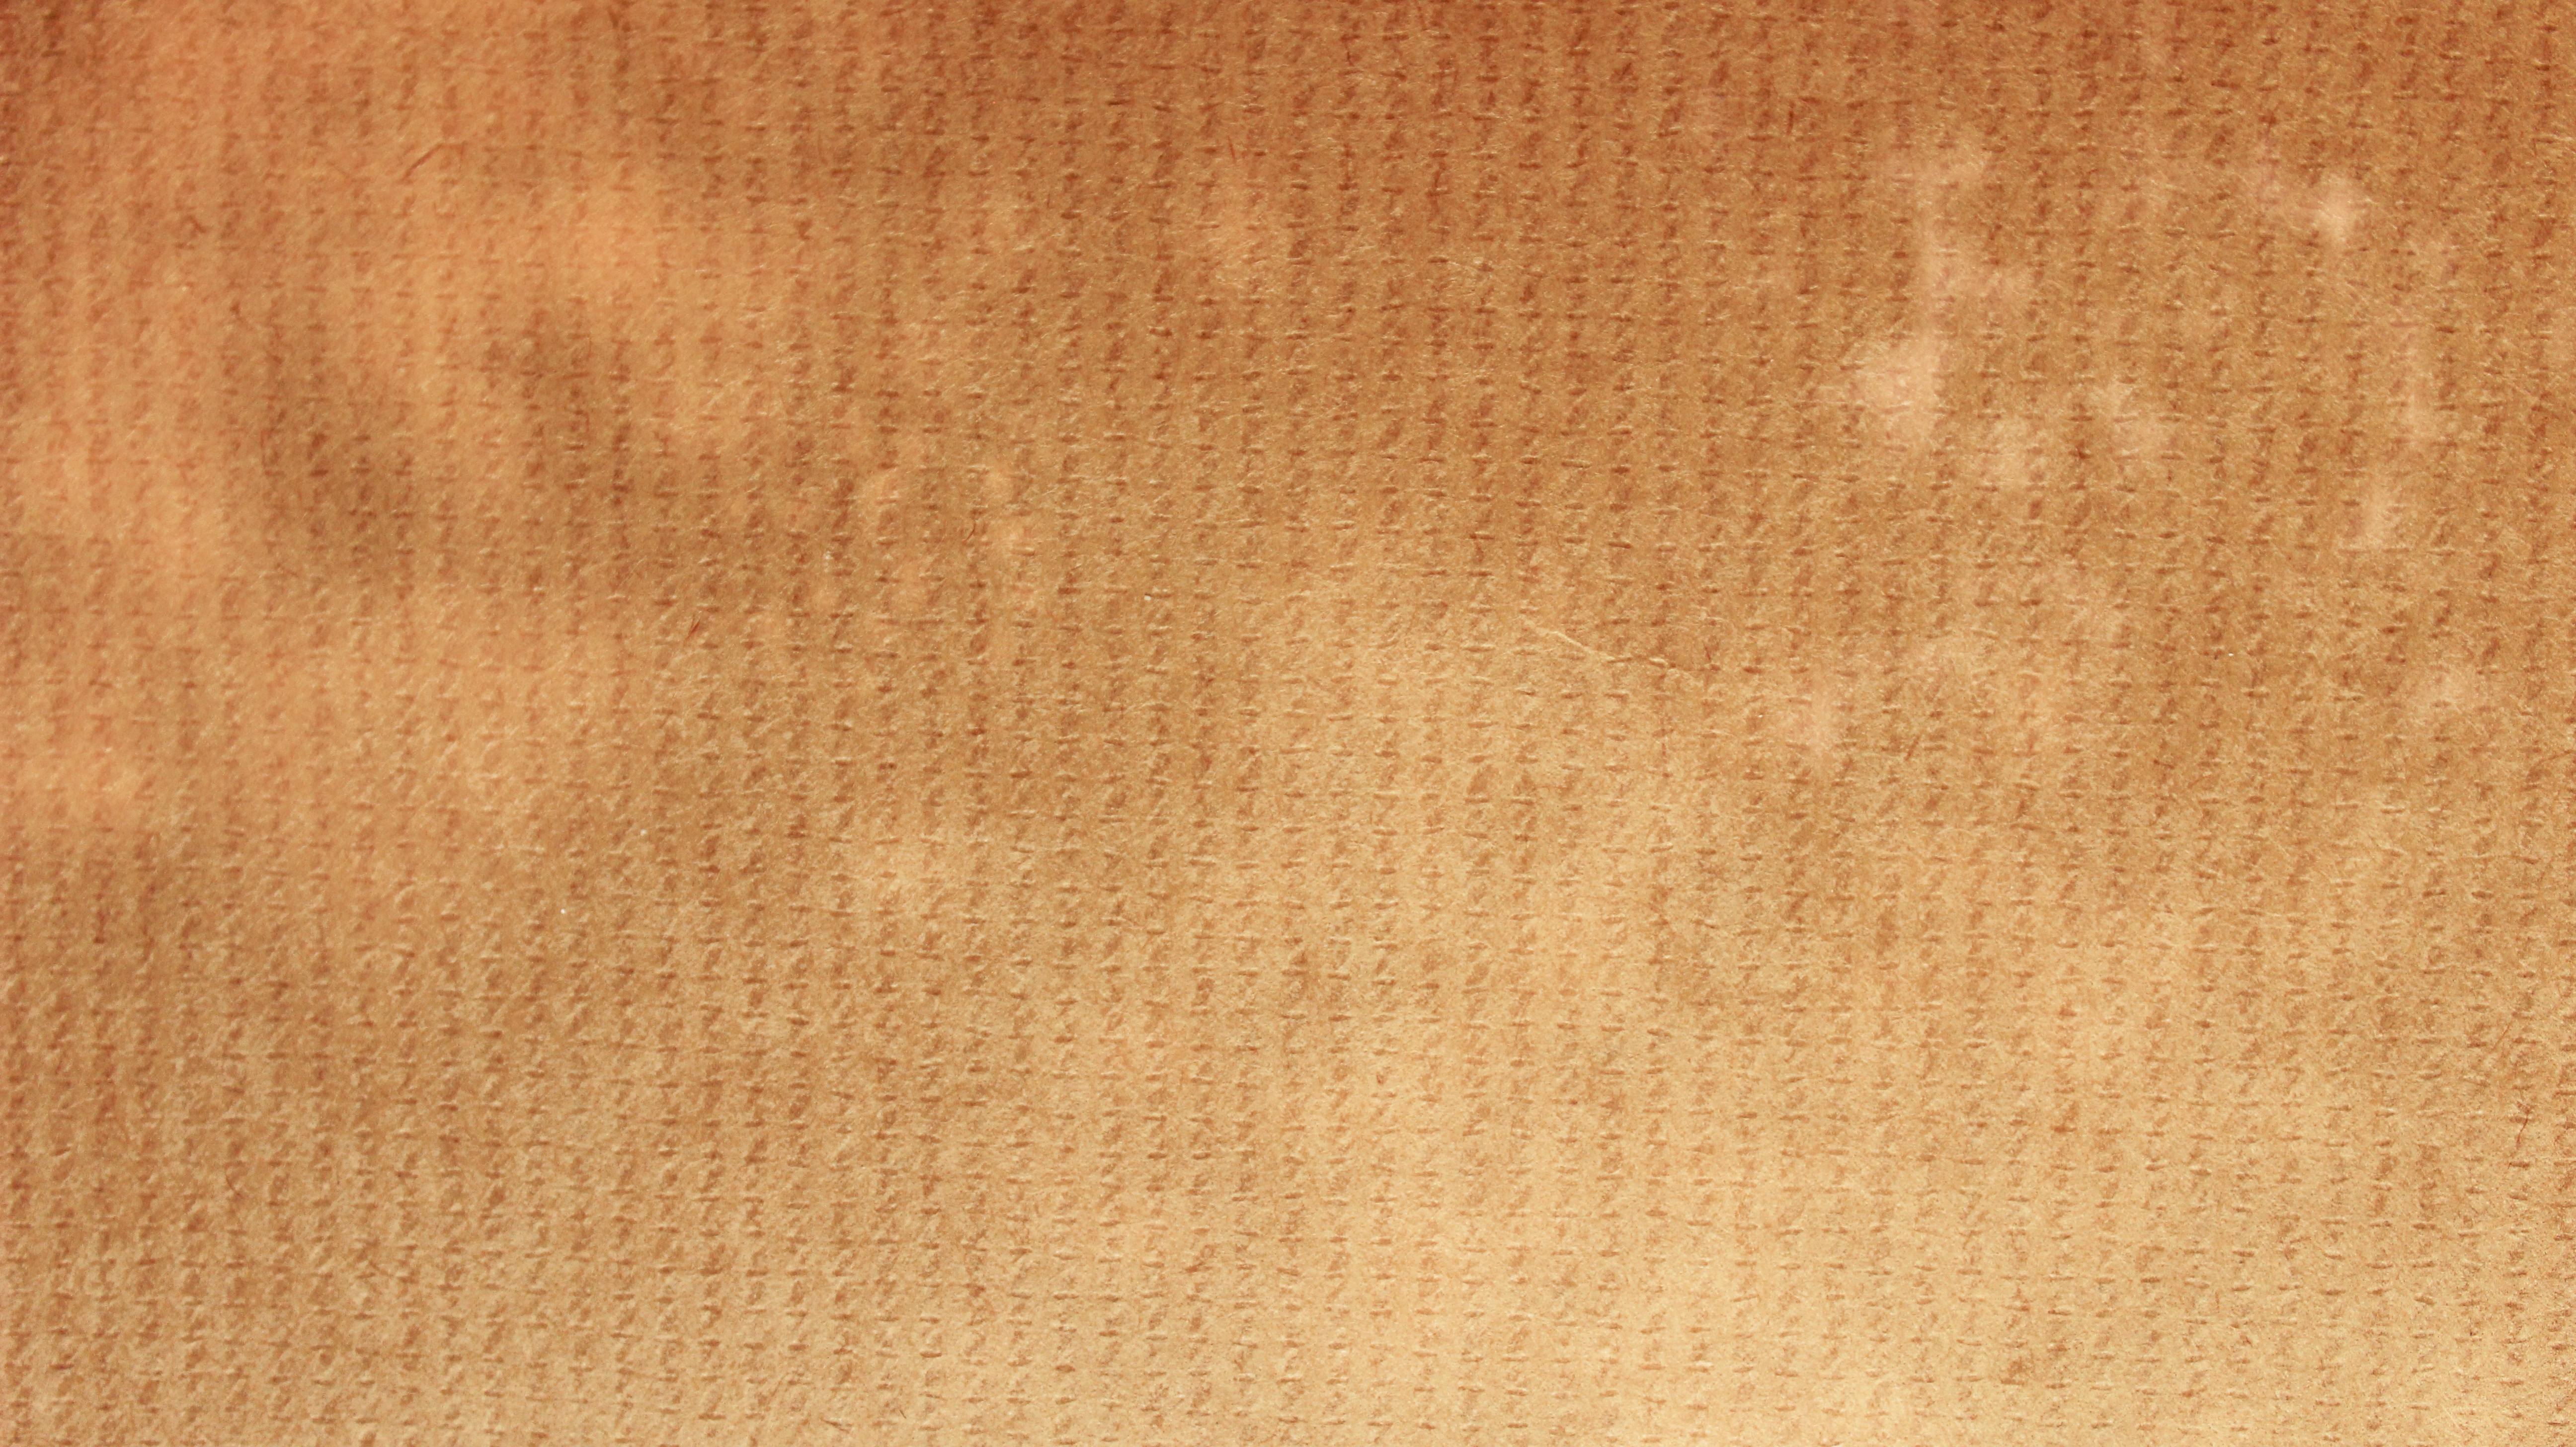
wood, texture, floor, old, brown, tile, paper, gold, hardwood, flooring, eco friendly, plywood, wood flooring, invoiced, laminate flooring, wood stain